John McGrath House

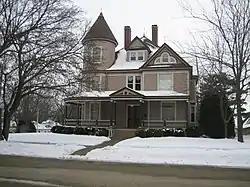
The Queen Anne John McGrath House in Polo, Illinois.

The John McGrath House is a Registered Historic Place in the Ogle County, Illinois city of Polo. It is one of six overall sites and three homes in Polo listed on the Register. The other two homes listed on the National Register of Historic Places in Polo are the Henry D. Barber House and the Bryant H. and Lucie Barber House. The McGrath House joined the Register in 1996.